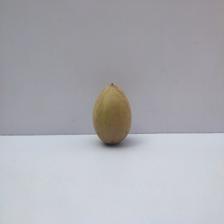
Size: Small